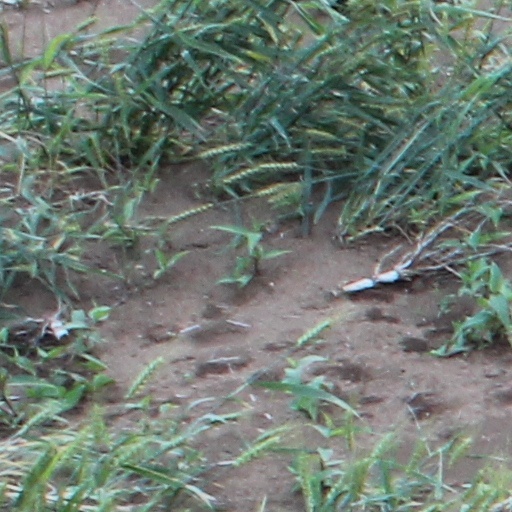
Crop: wheat